Till We Meet Again (1922 film)

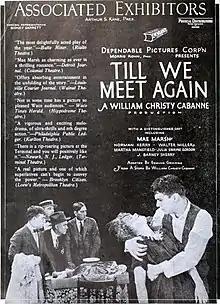
Trade advertisement

Till We Meet Again is a 1922 American silent melodrama film directed by Christy Cabanne and starring Julia Swayne Gordon, Mae Marsh, and J. Barney Sherry. It was released on October 15, 1922.